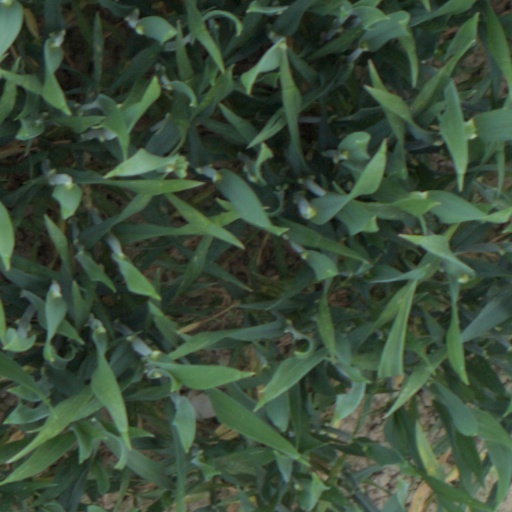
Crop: wheat